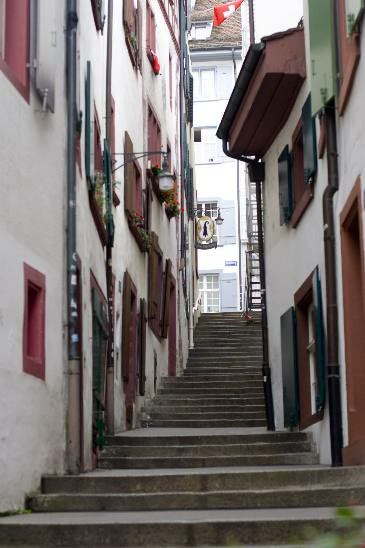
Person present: No